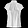
Label: Shirt